Our School (film)

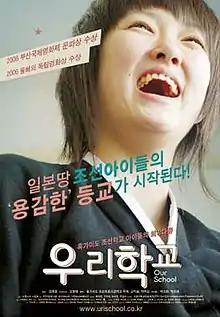
Theatrical poster

Our School is a documentary film about the lives of ethnic Korean students in a Chongryon-run pro-North Korean high school in Hokkaido, Japan. Released on 29 March 2007 (Sunday), a "Hankook Ilbo" article on 3 April stated it had already exceeded 10,000 viewers. In the end, media reports claim it registered 85,000 or 90,000 viewer admissions in the South Korean domestic market, a far better performance than other recent documentaries such as the 2002 "Yeongmae" (영매, 20,000 viewers), the 2004 "Repatriation" (송환, 30,000 viewers) or the 2006 "Bisang" (비상, 40,000 viewers); it was suggested this might be a new domestic record. Director Kim Myeong-joon received the Kim Yong-gun Memorial Society prize in relation to his work on the film.